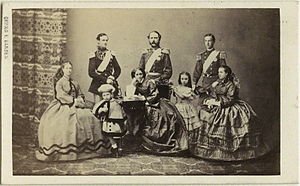
Georg E. Hansen / Livshistorie
Georg E. Hansen: Den fremtidige Kong Christian IX med familie (1862)
Georg Emil Hansen var en fotograf, der var en af fotografiets pionerer i Danmark i anden halvdel af 1800-tallet.